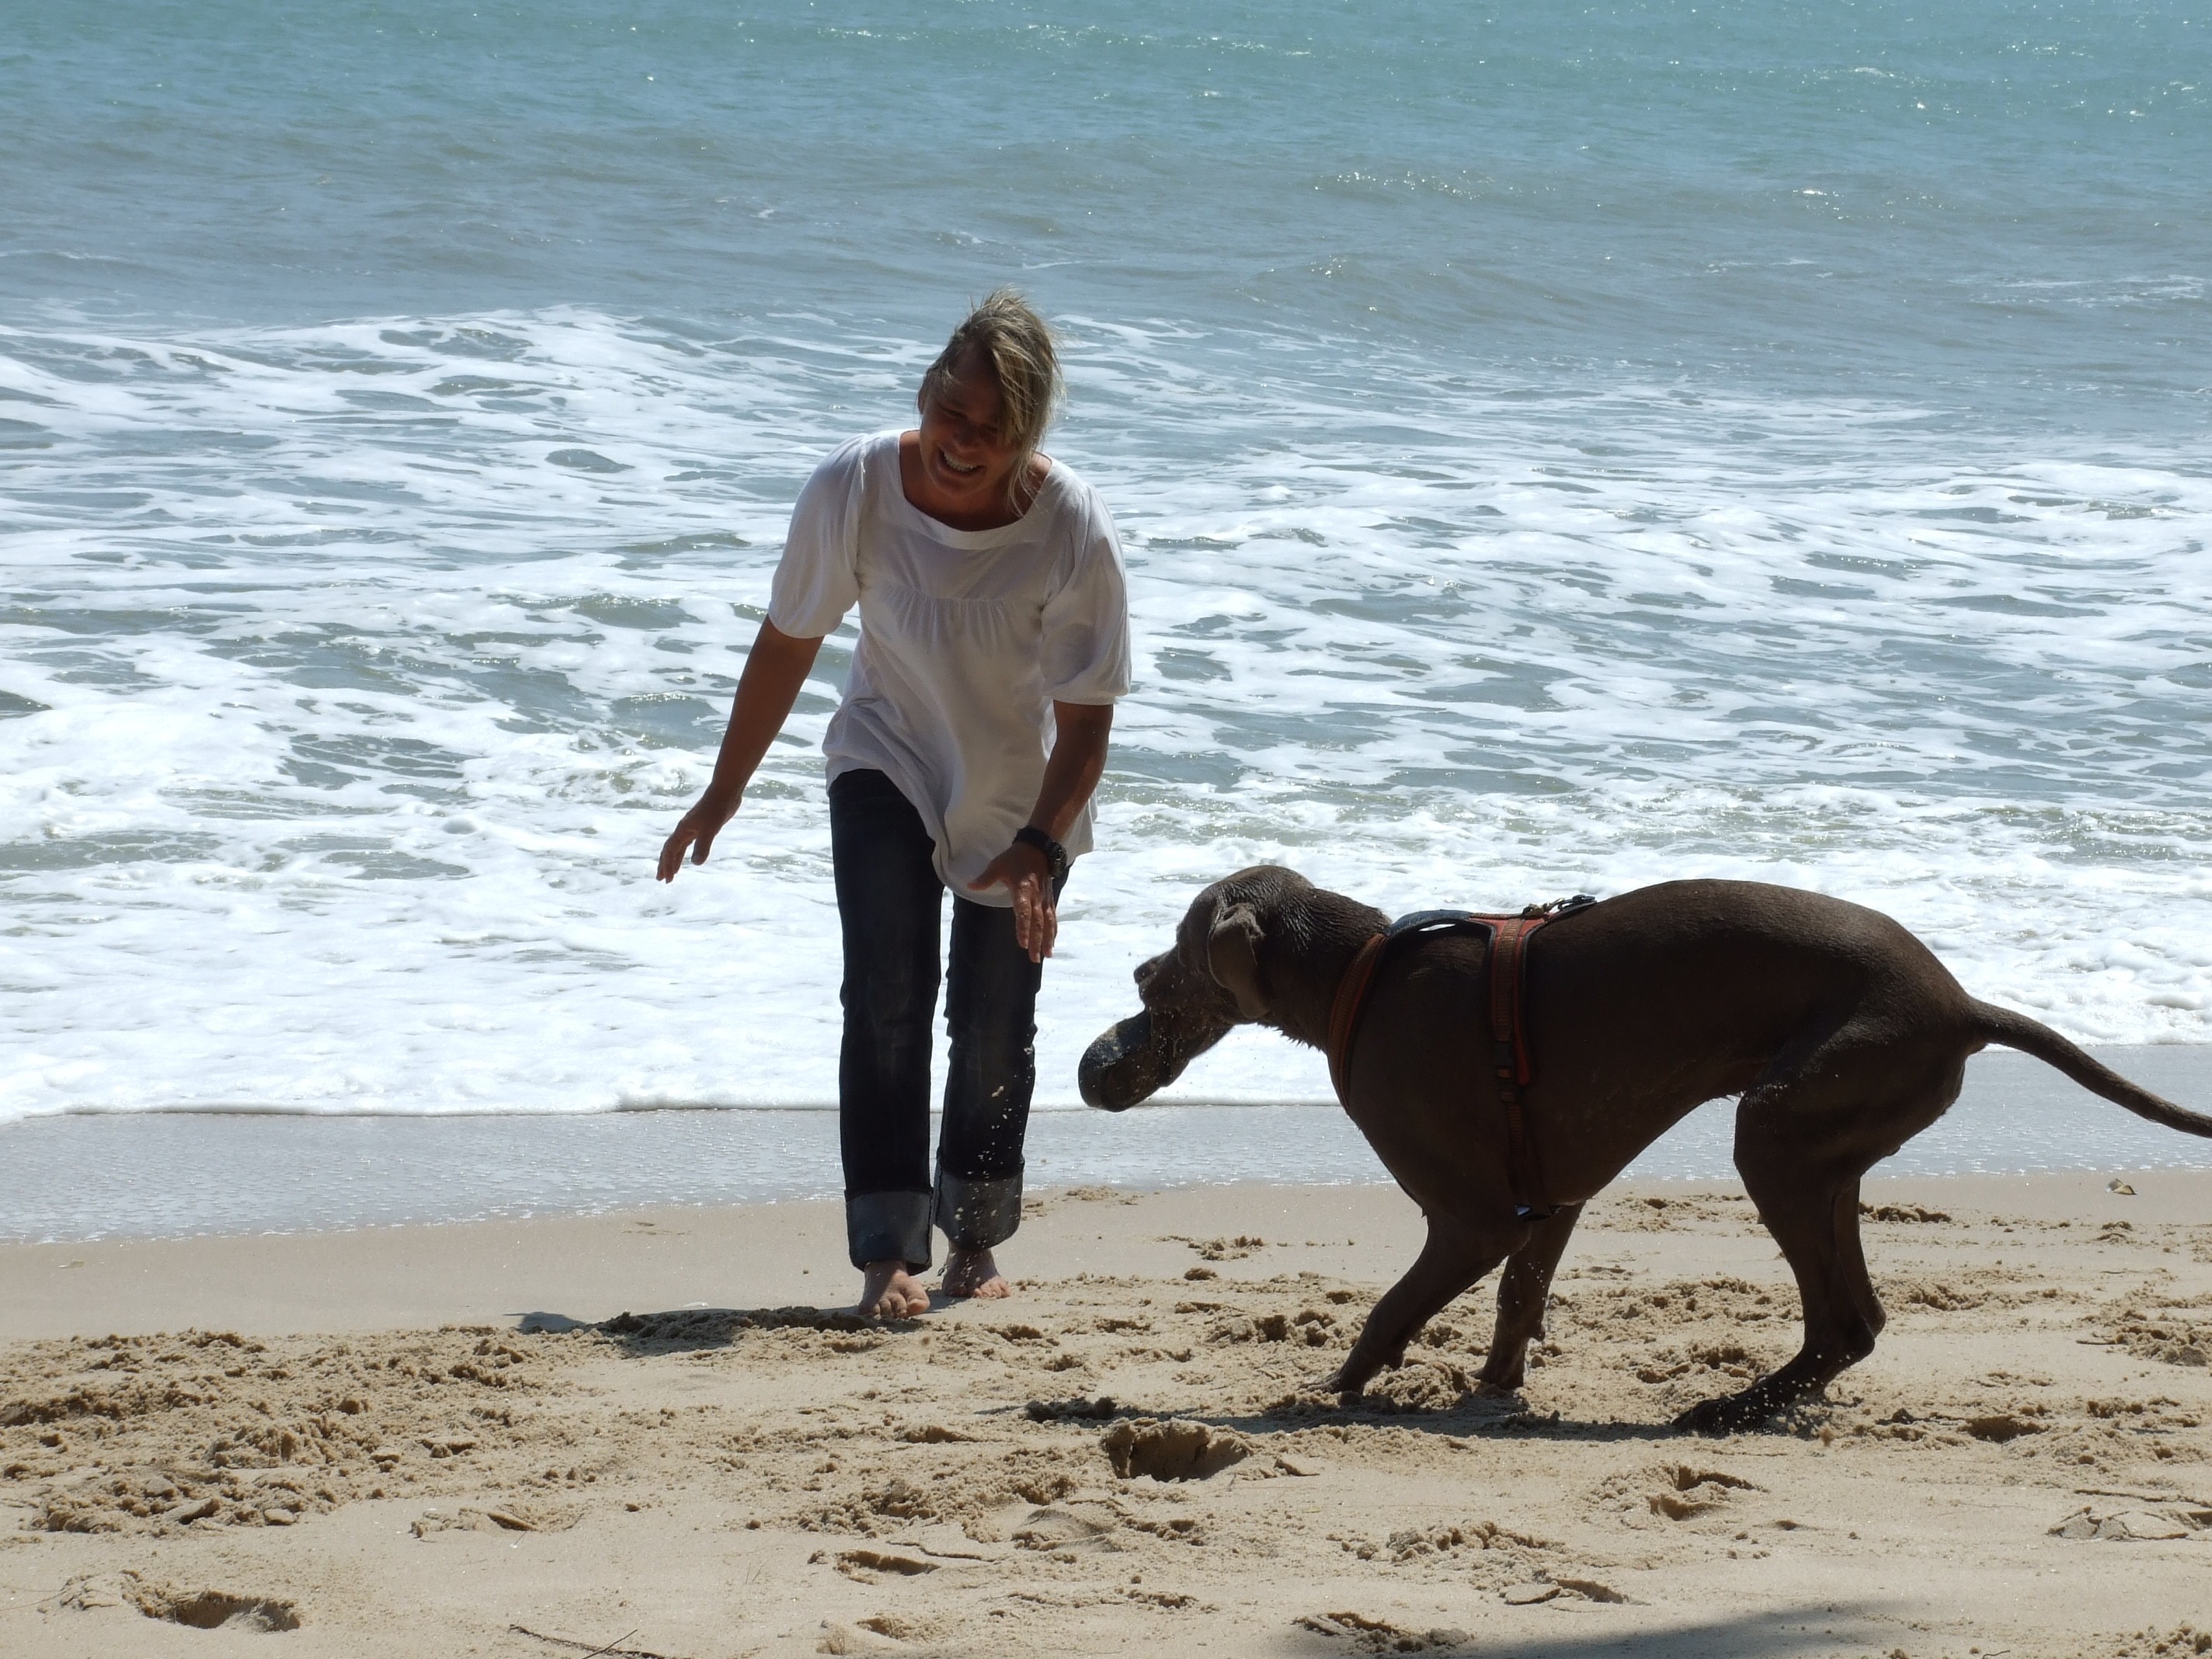
beach, sea, water, sand, dog, mammal, fun, dog like mammal